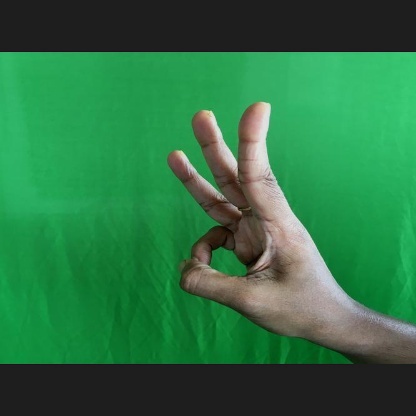
Mudra: Trishulam